Housmans

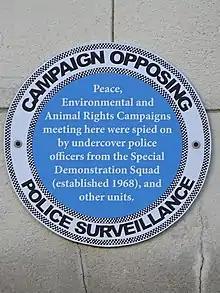
A plaque hanging at Housmans bookshop

In the 1980s, a partial demolishment of Caledonian Road was proposed, but the trustees of Housmans refused to sell the building to developers.